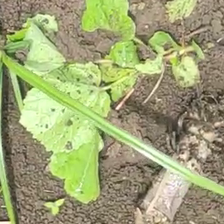
Weed species: Little_Mallow(Malva parviflora)